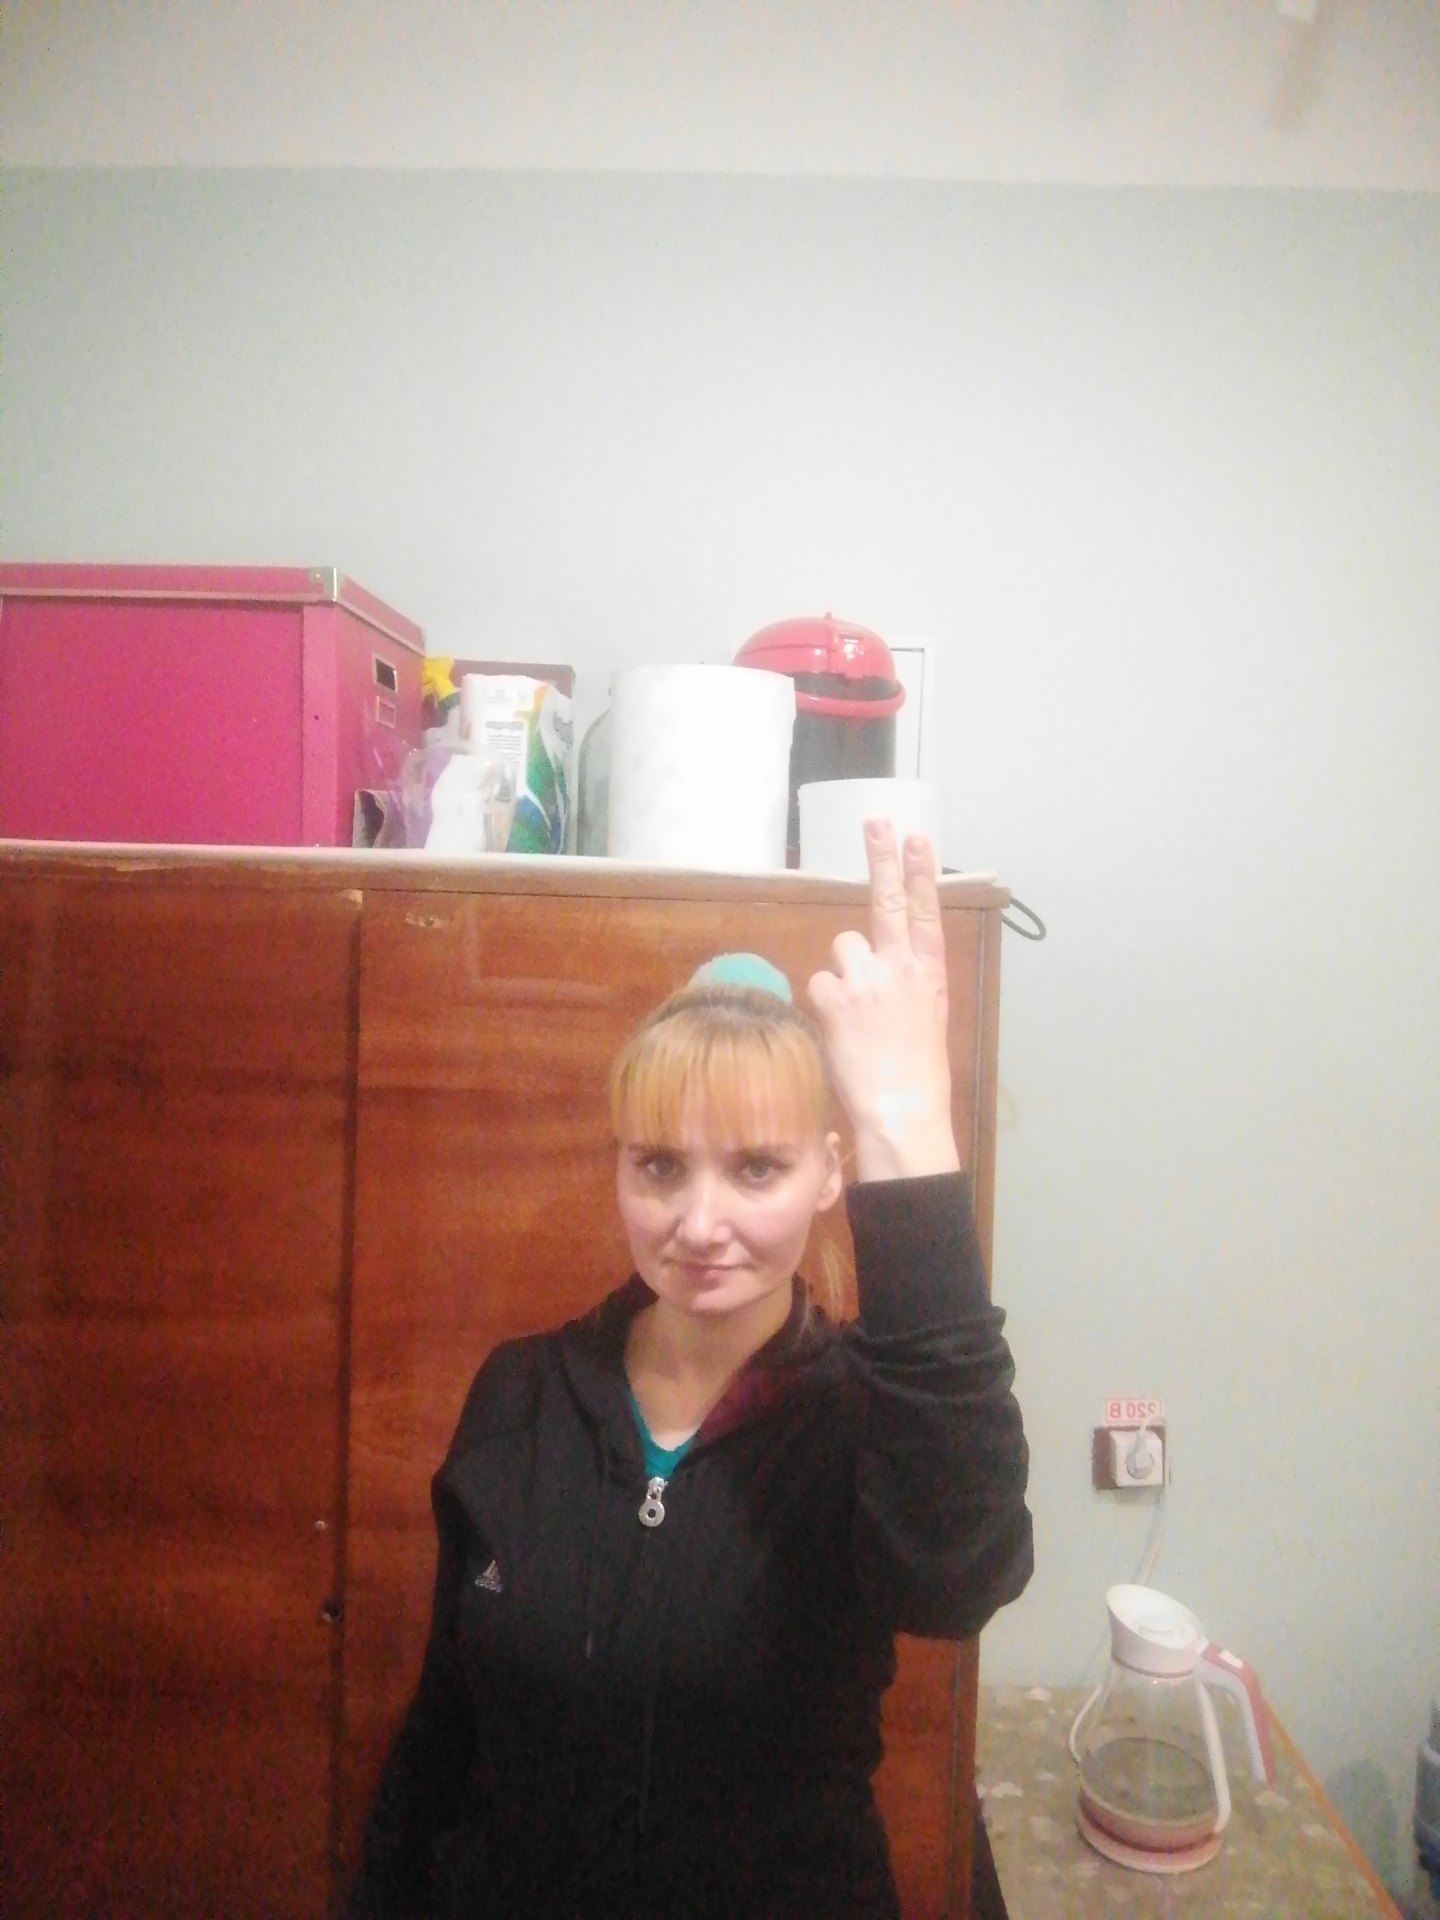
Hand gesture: two_up_inverted